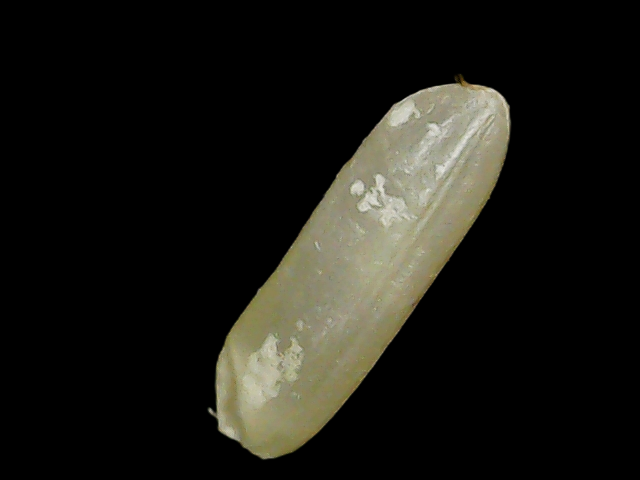
Rice variety: Binadhan14